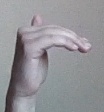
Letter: khaa